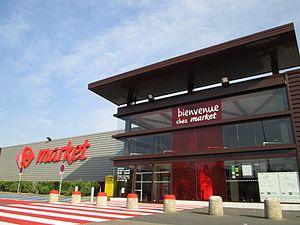
Façade du Carrefour Market de Trevoux
Carrefour est un groupe français du secteur de la grande distribution, pionnier du concept d’hypermarché en 1963.
Carrefour Market, est une enseigne française de supermarché, apparue en octobre 2007, appartenant au groupe Carrefour, disposant d'environ un millier de points de vente en France.